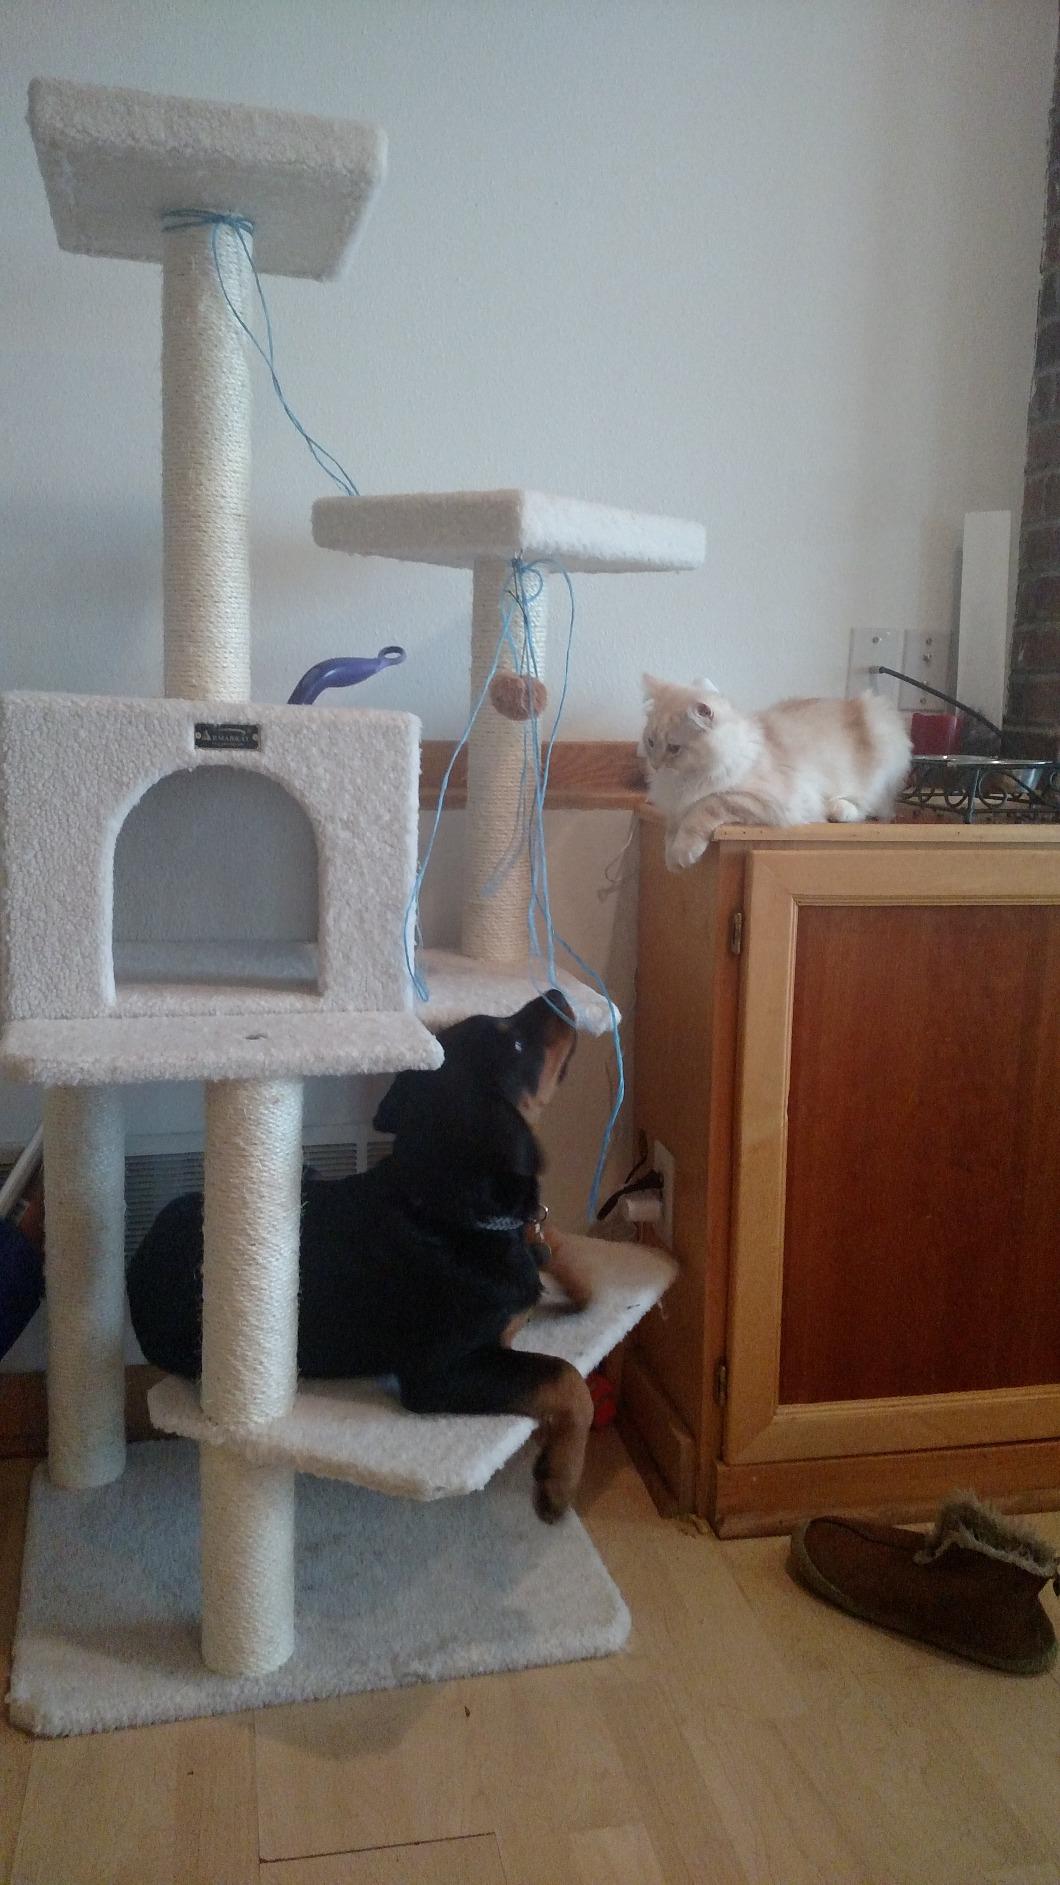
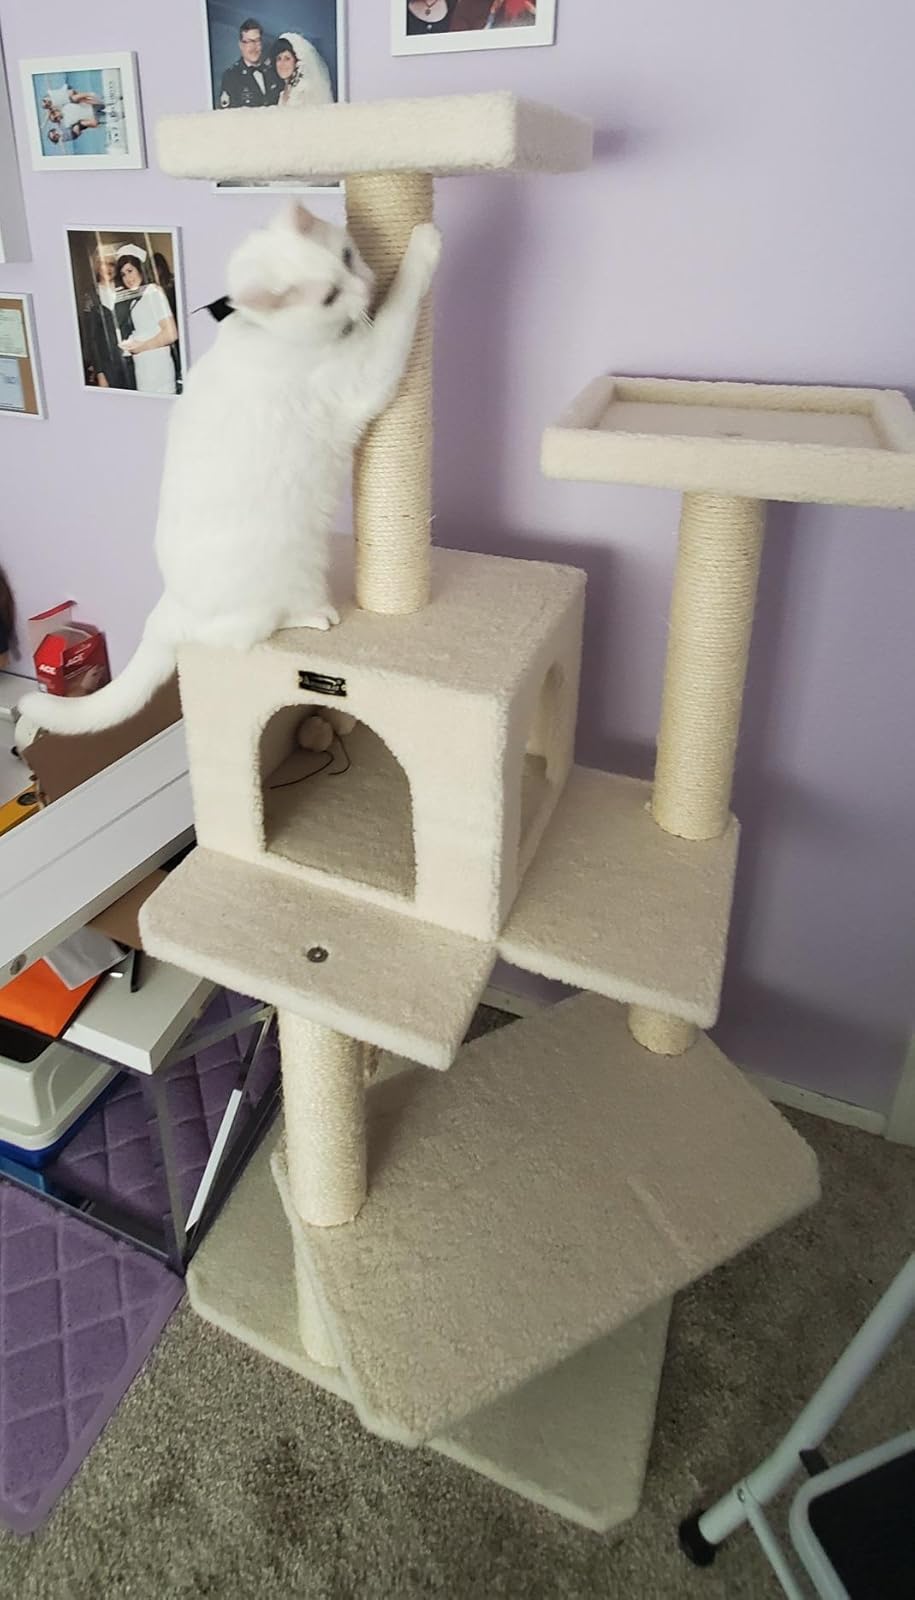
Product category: items_cat tree
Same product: yes